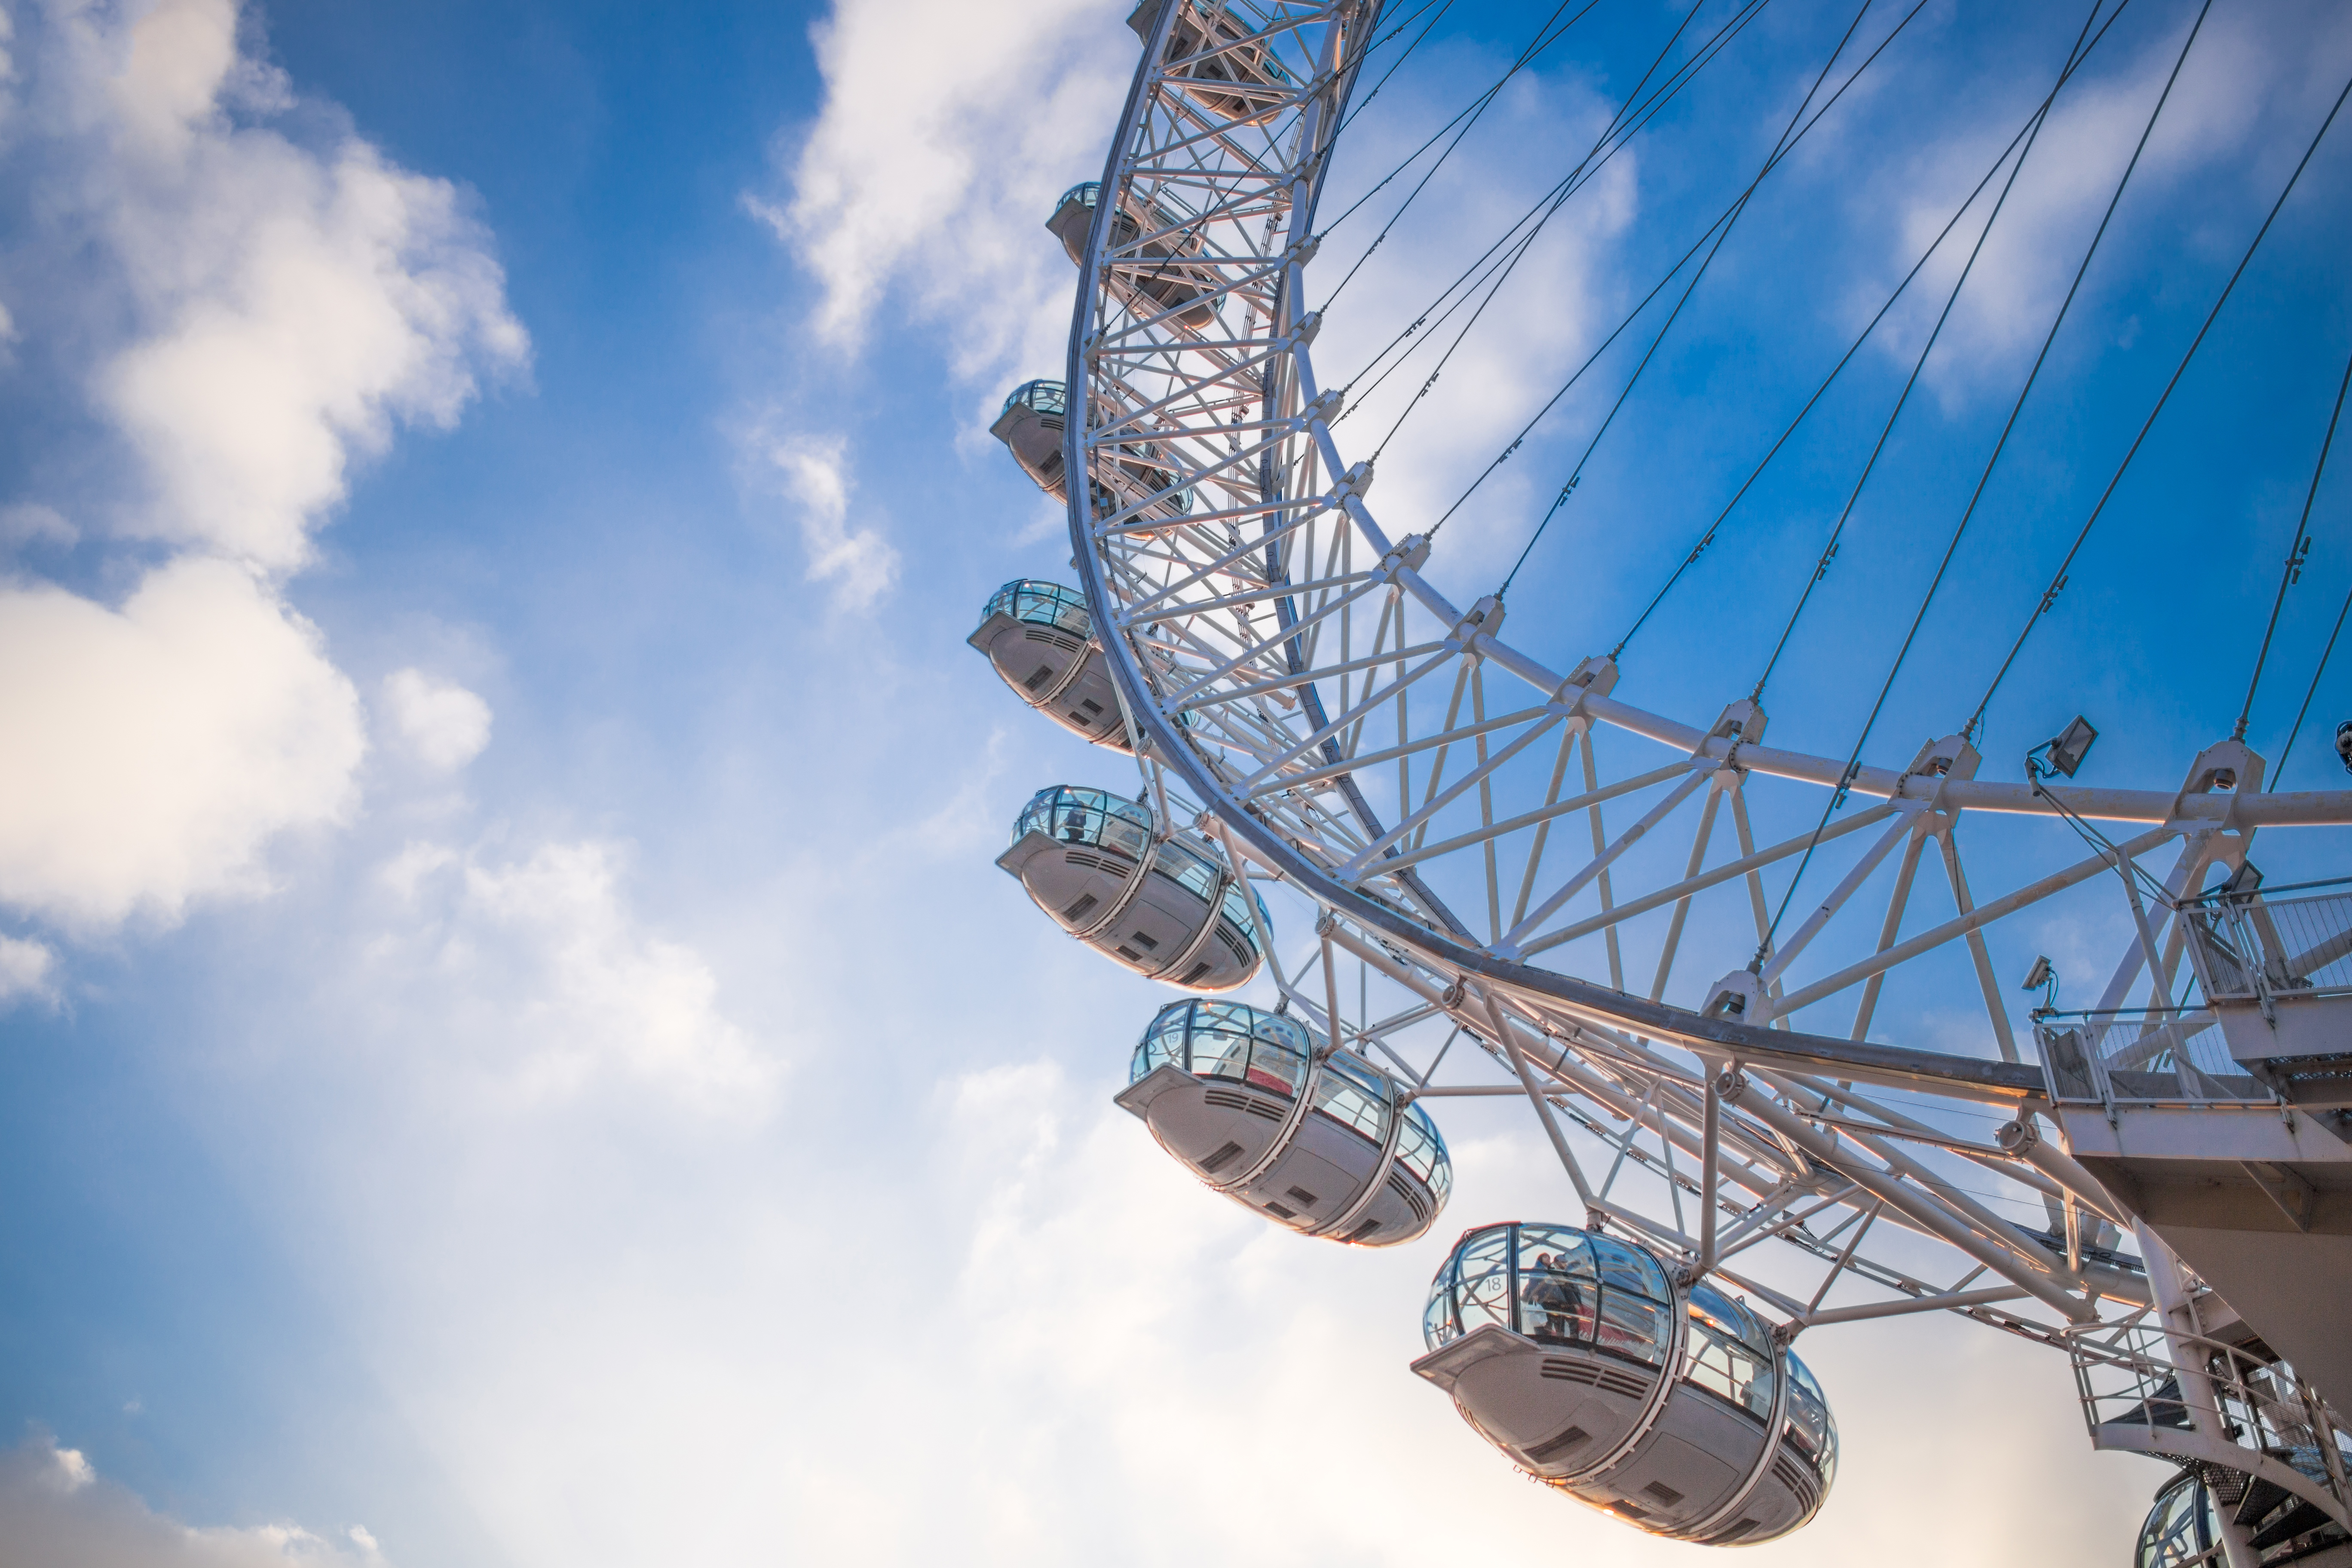
ferris wheel, sky, blue, tourist attraction, cloud, wheel, fun, recreation, amusement park, amusement ride, urban area, leisure, fair, architecture, tourism, nonbuilding structure, vacation, world, pole, city